DragonflyTV

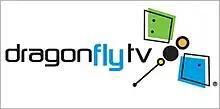

DragonflyTV (subtitled "GPS: Going Places in Science" for seasons 5–6, and "Nano" for season 7) is an American science education television series produced by Twin Cities Public Television. The show aired on PBS Kids from January 19, 2002, to December 20, 2008. It was aimed at ages 9–12. Seasons 1–4 were co-hosted by Michael Brandon Battle and Mariko Nakasone. Seasons 5–7 were hosted by Eric Artell and were produced in partnership with science museums. "DragonflyTV" was created in collaboration with Project Dragonfly at Miami University, which founded "Dragonfly" magazine, the first national magazine to feature children's investigations, experiments, and discoveries. "DragonflyTV" pioneered a "real kids, real science" approach to children's science television and led to the development of the "SciGirls" television series. "DragonflyTV" and "SciGirls" were funded in part by the National Science Foundation to provide a national forum for children's scientific investigations. Reruns of "DragonflyTV" aired on select PBS stations until 2019, and later in off-network cable syndication to allow commercial stations to meet federal E/I mandates.